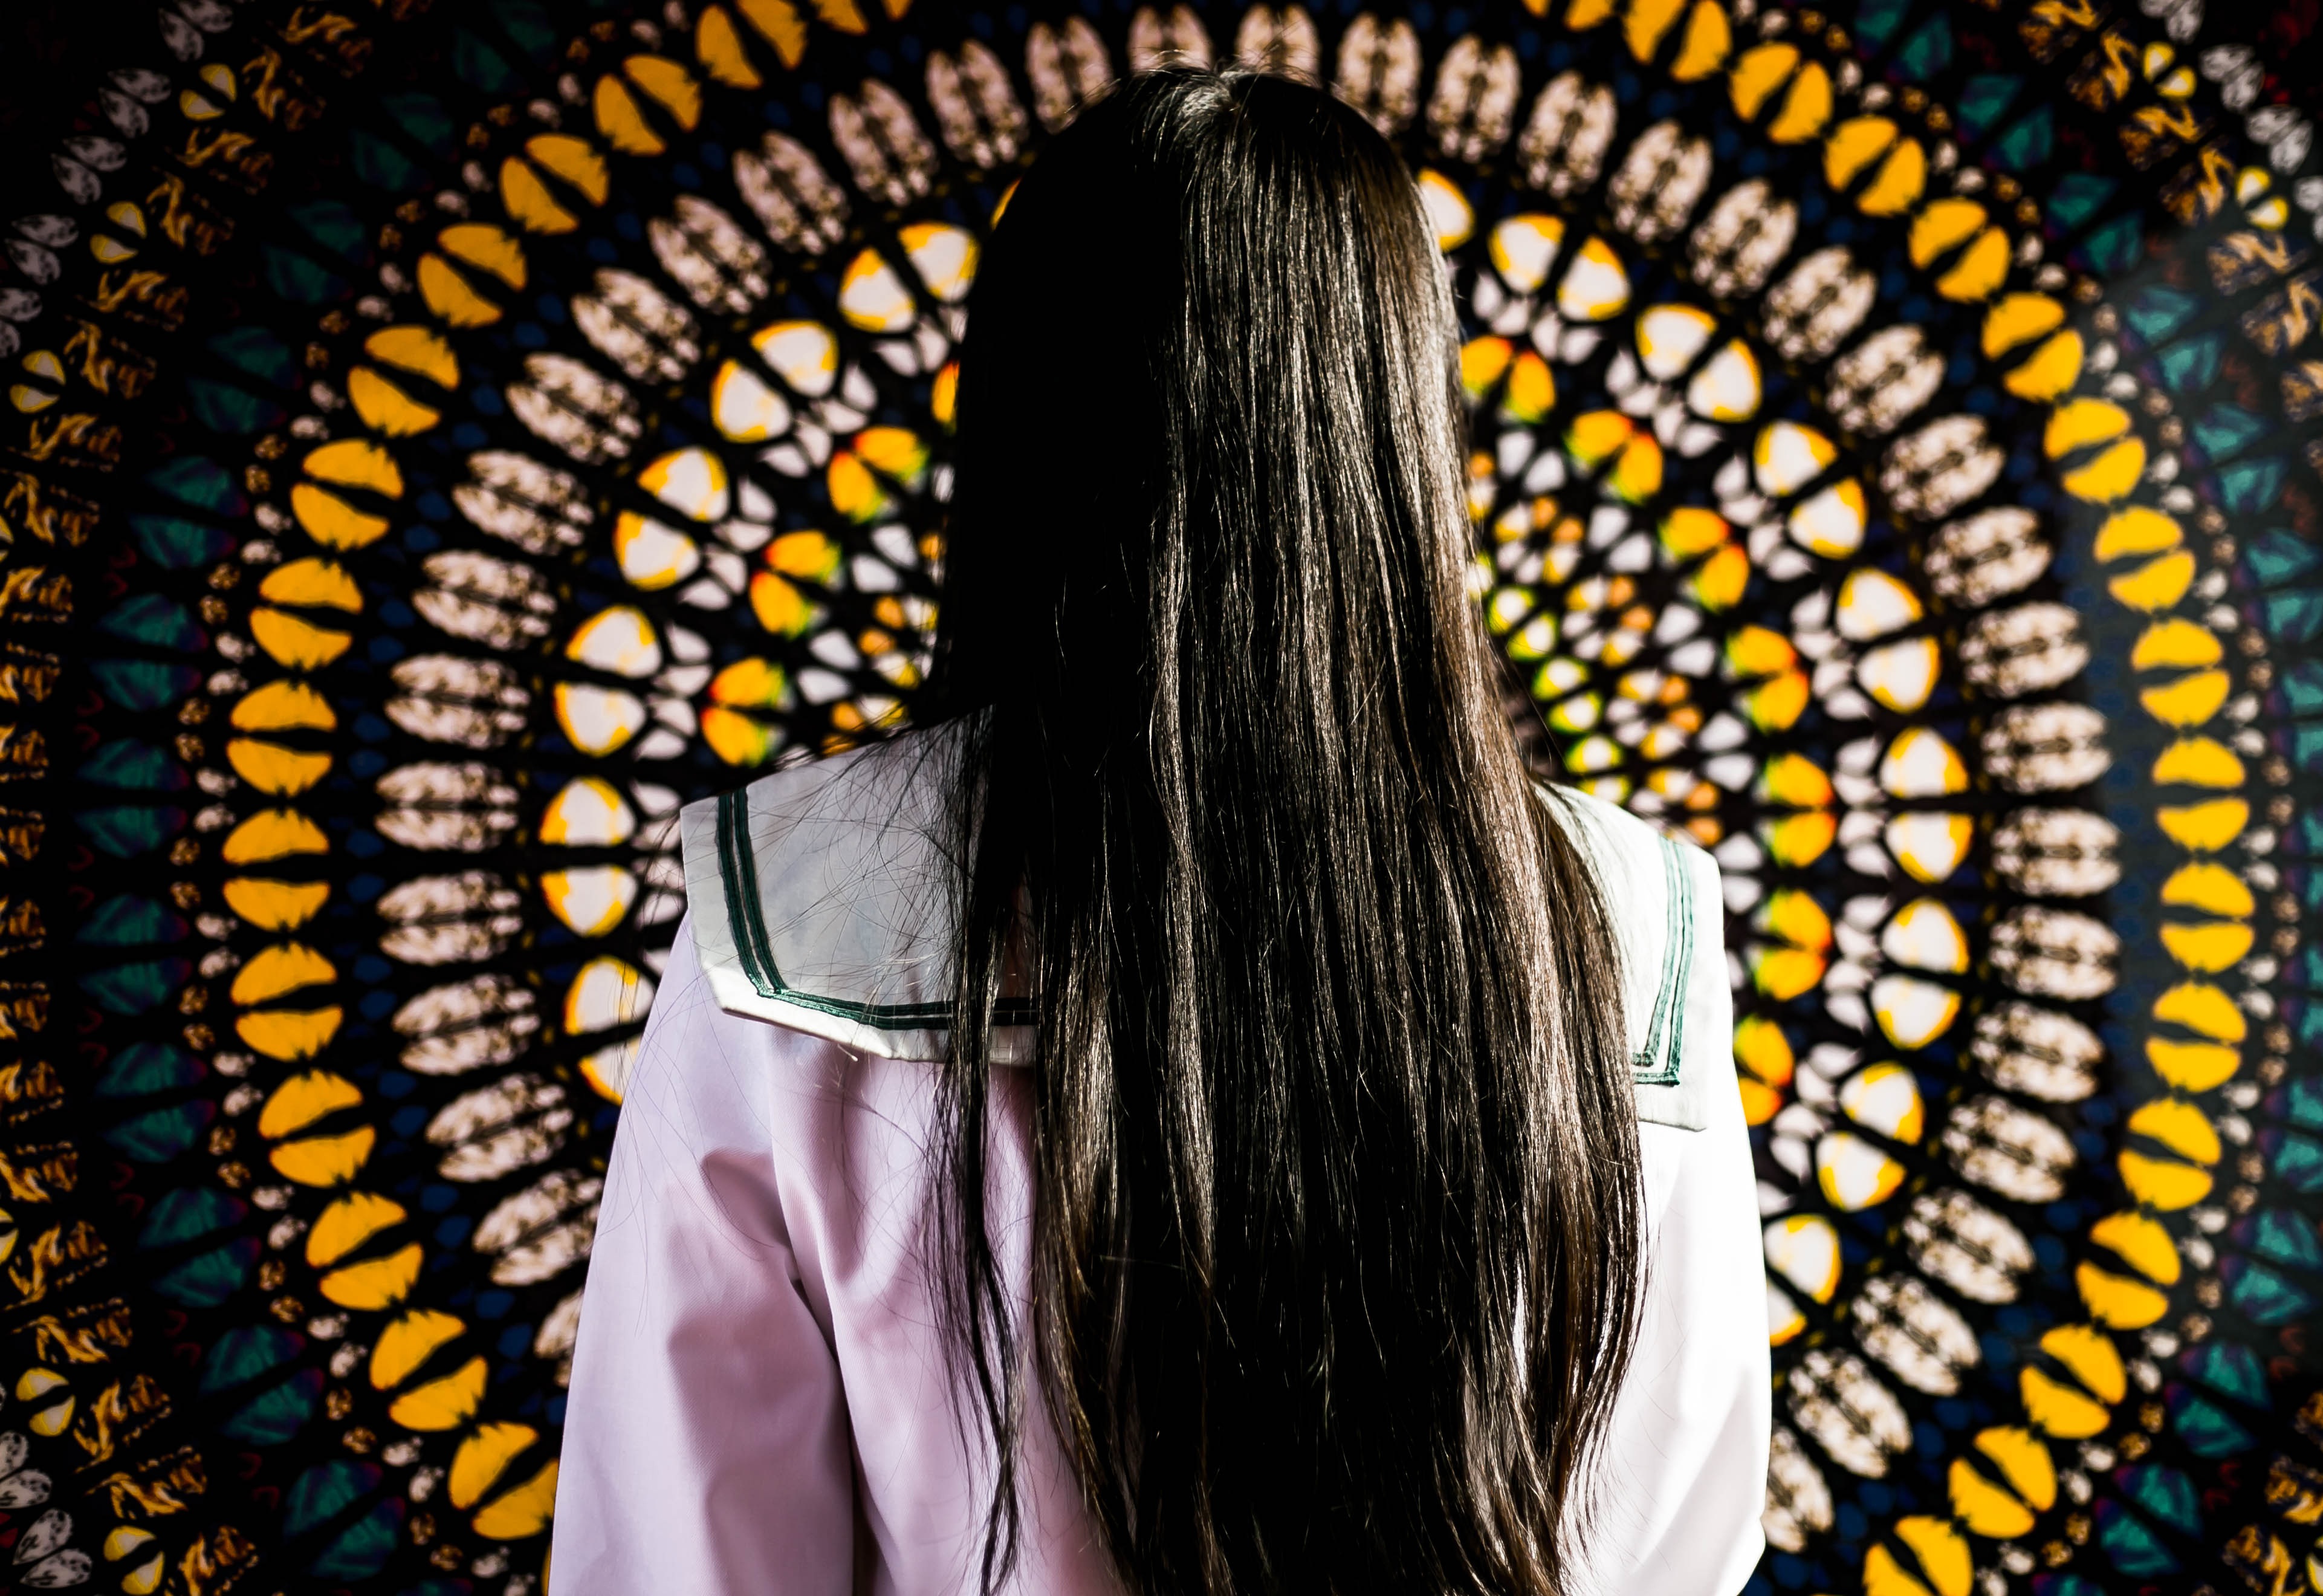
woman, window, glass, model, color, long hair, rear view, art, background, symmetry, datura, shenzhen, brunet, twins exhibition